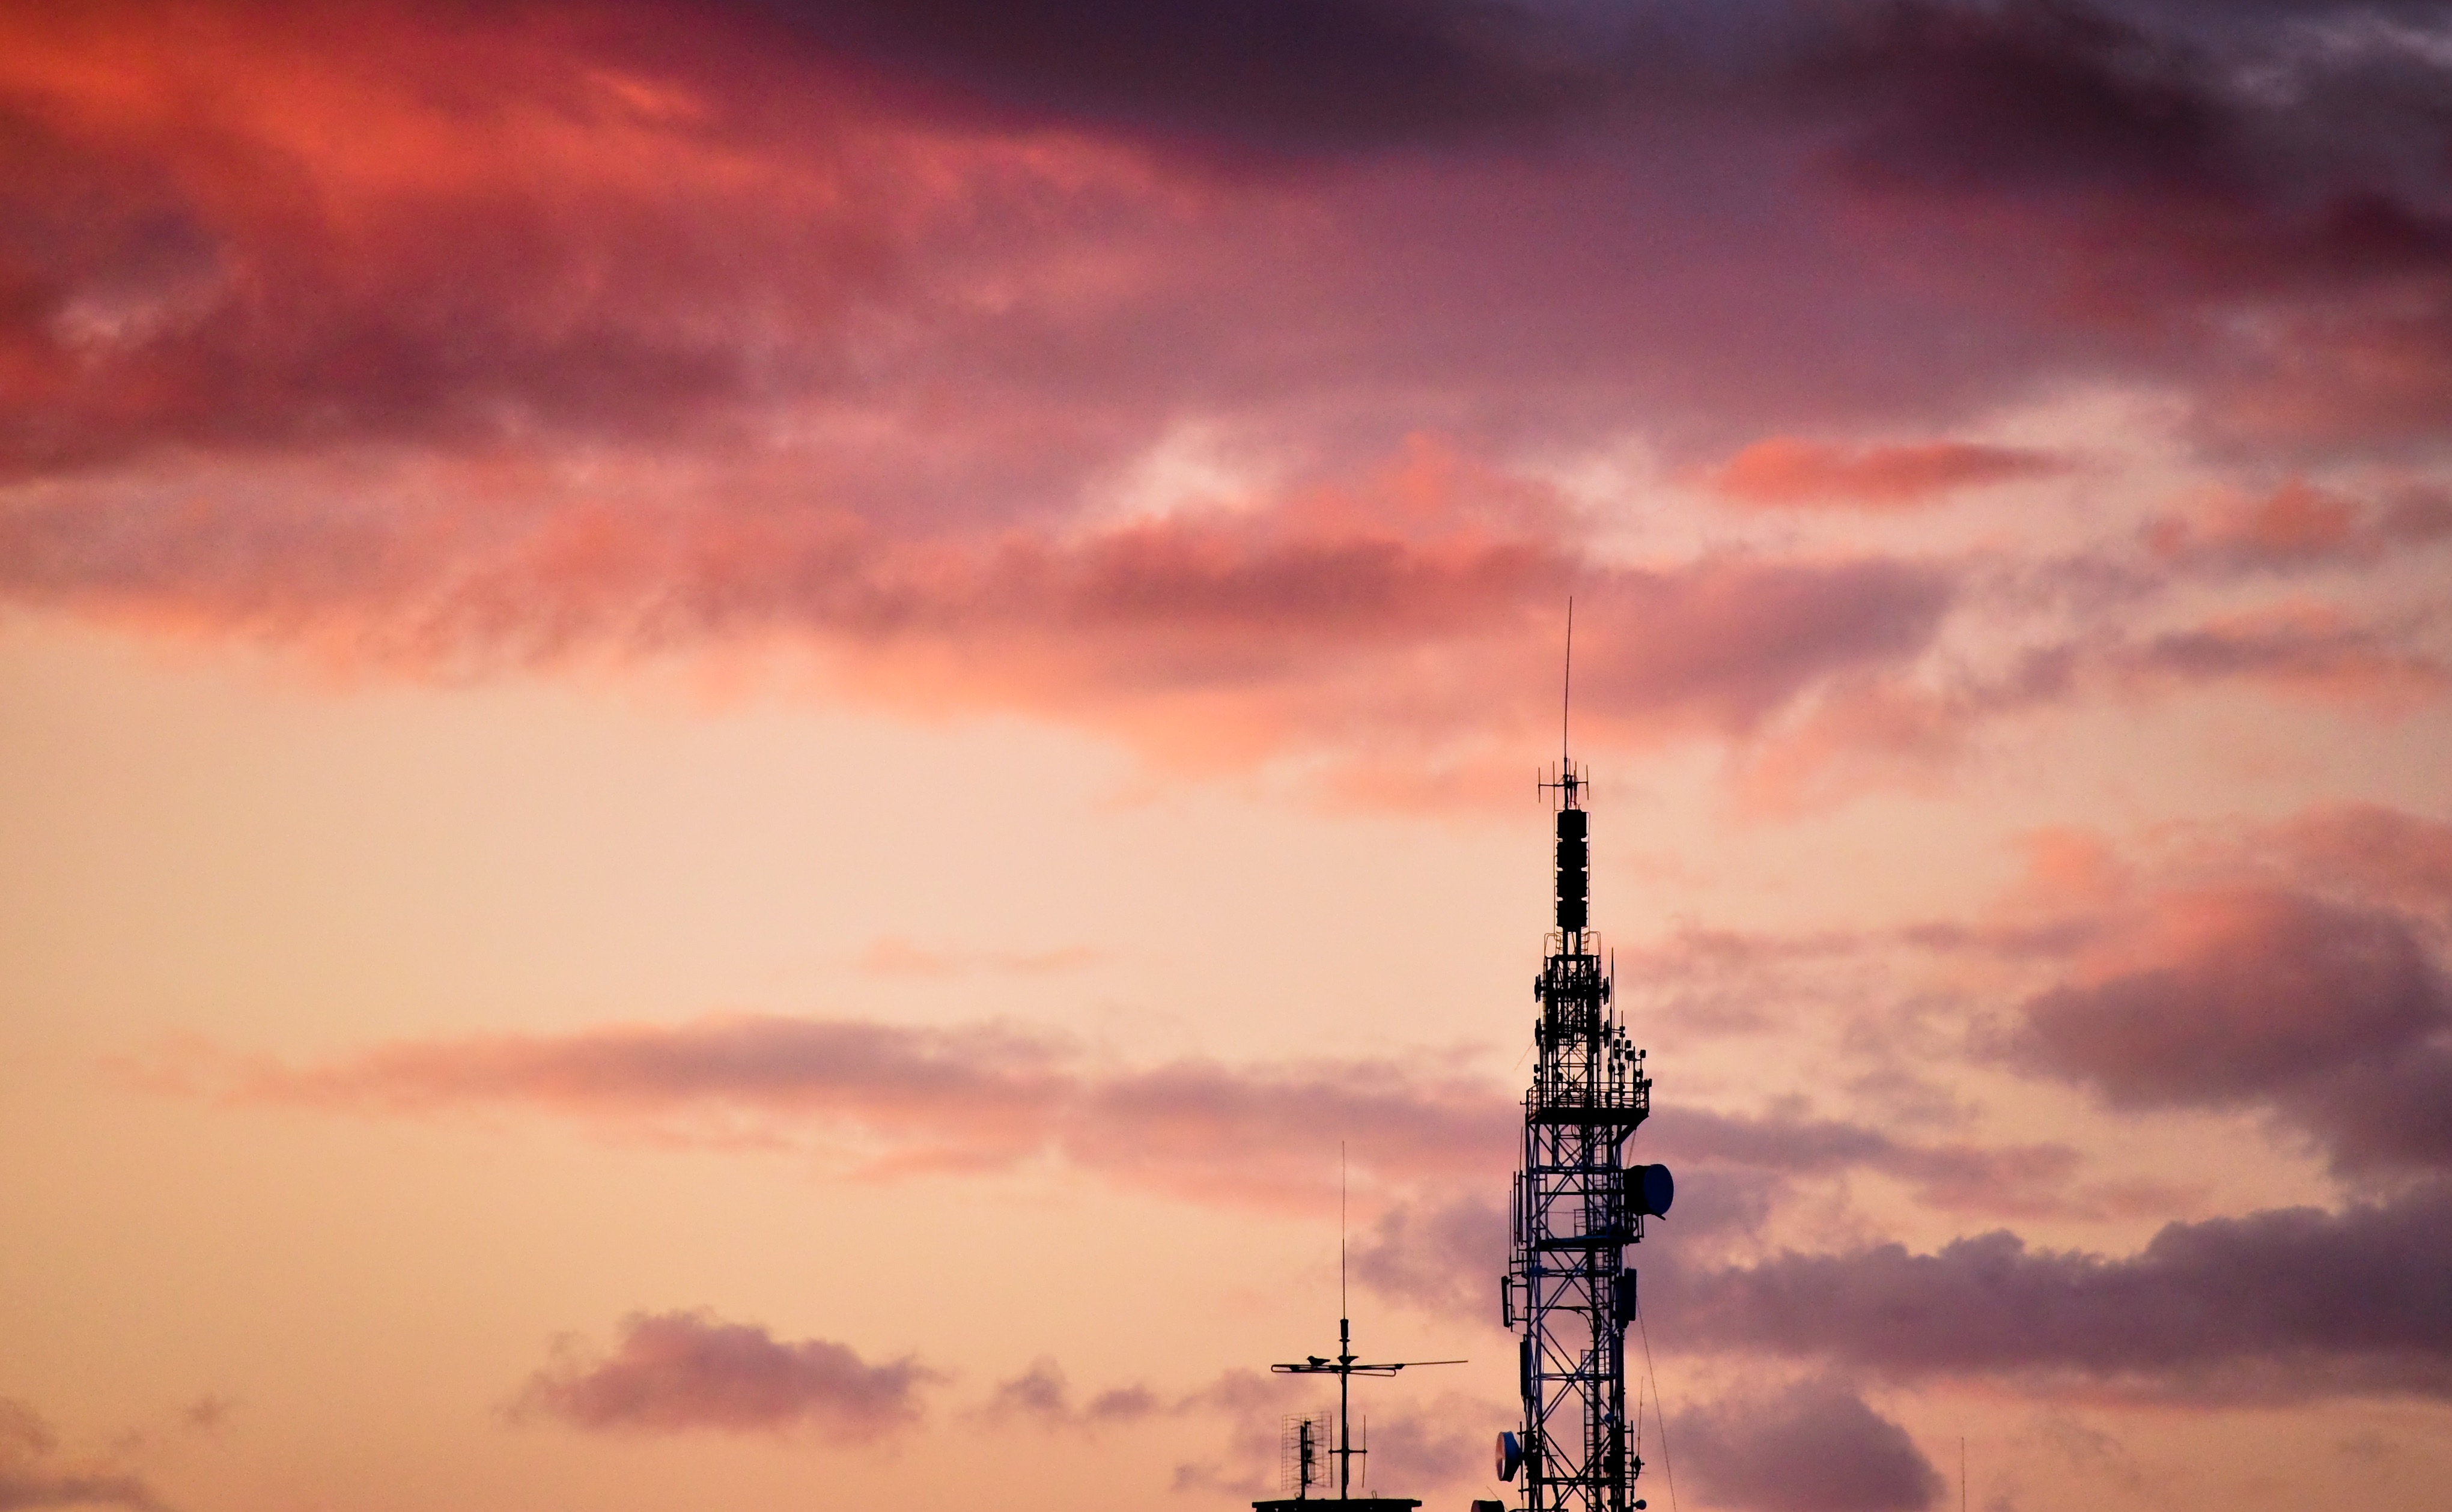
horizon, cloud, sky, sunrise, sunset, sunlight, morning, dawn, atmosphere, dusk, evening, tower, afterglow, meteorological phenomenon